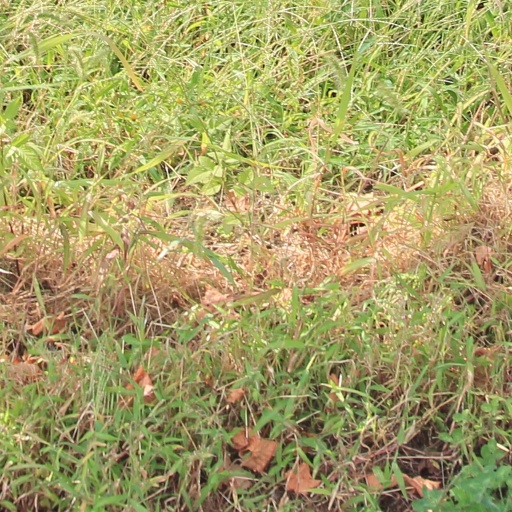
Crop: grape